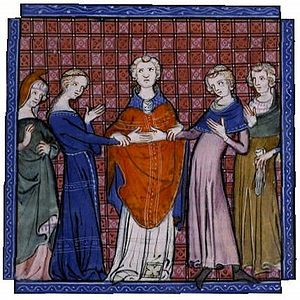
Eleonora af England, dronning af Kastilien / Dronning
Forlovelsen mellem Alfons 8. af Kastilien og Eleonora af England.
Eleanora of England, var dronning af Kastilien og Toledo som hustru til Alfons 8. af Kastilien. Hun var det sjette barn og anden datter af Kong Henrik 2. af England, og Eleanora af Aquitanien.